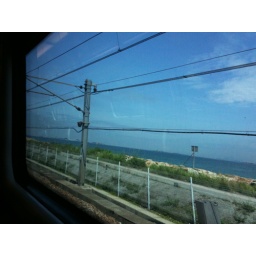
Meeting again. Happy to see the sea and blue sky in the early morning